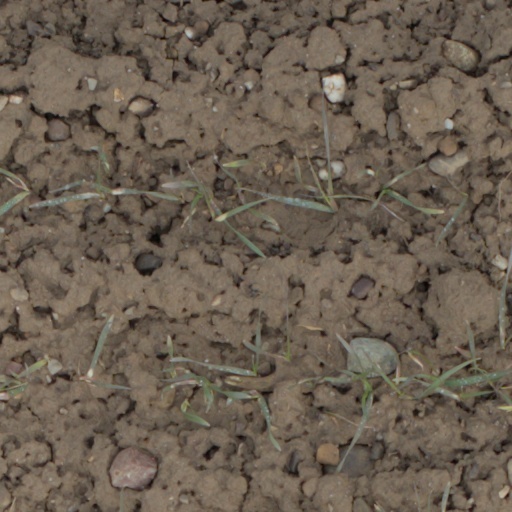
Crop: wheat